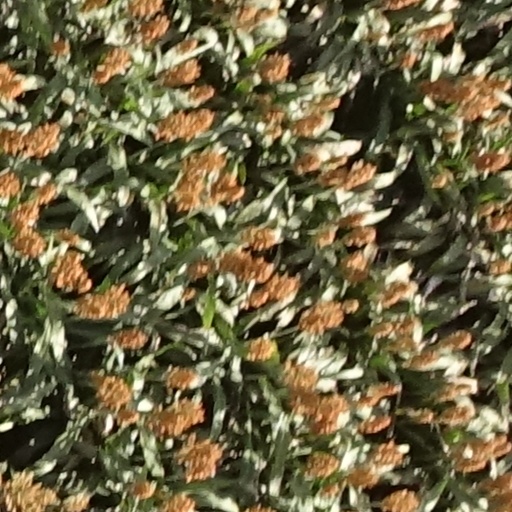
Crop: sorghum